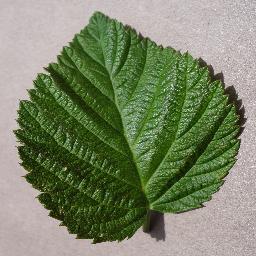
Label: Raspberry___healthy